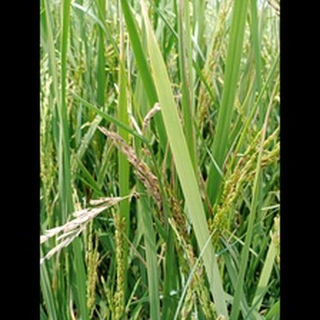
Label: diseased_rice